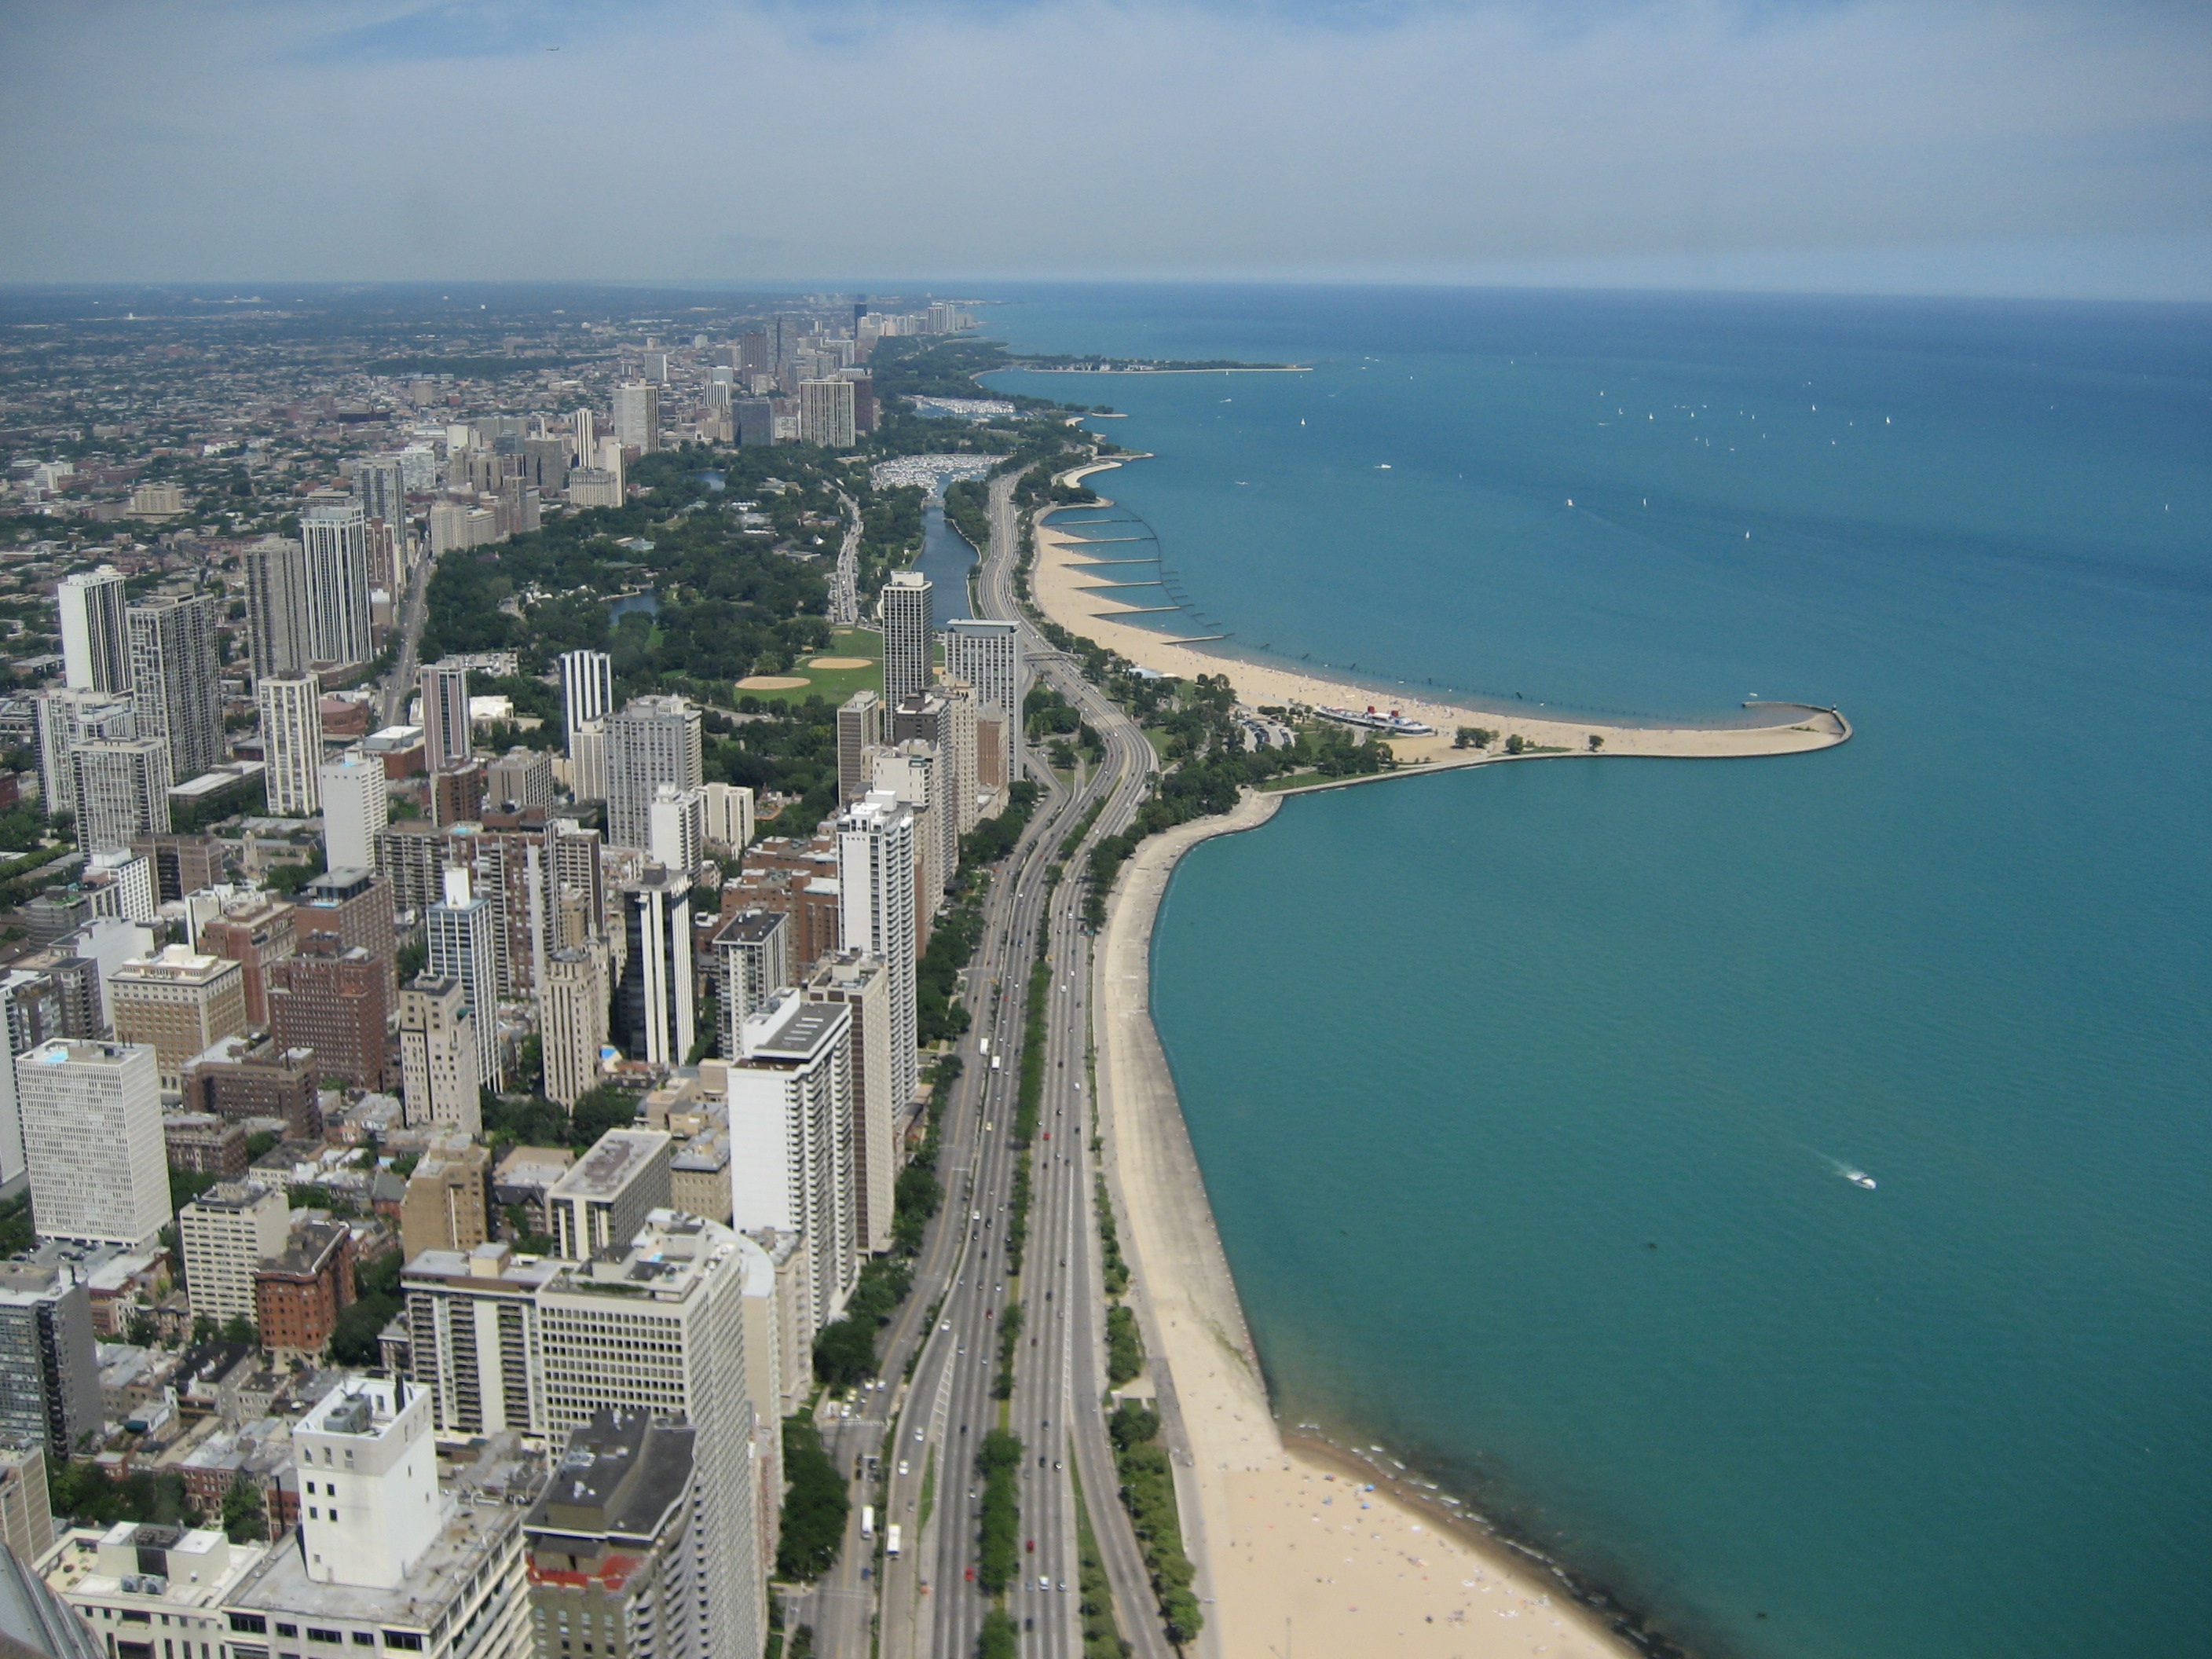
sea, coast, water, horizon, skyline, photography, shore, urban, cityscape, shoreline, tower, bay, landmark, chicago, metropolitan, buildings, cape, lake michigan, bird's eye view, aerial photography, atmosphere of earth